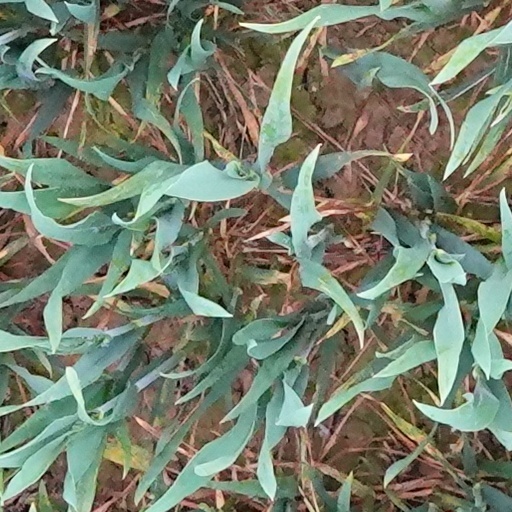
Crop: wheat